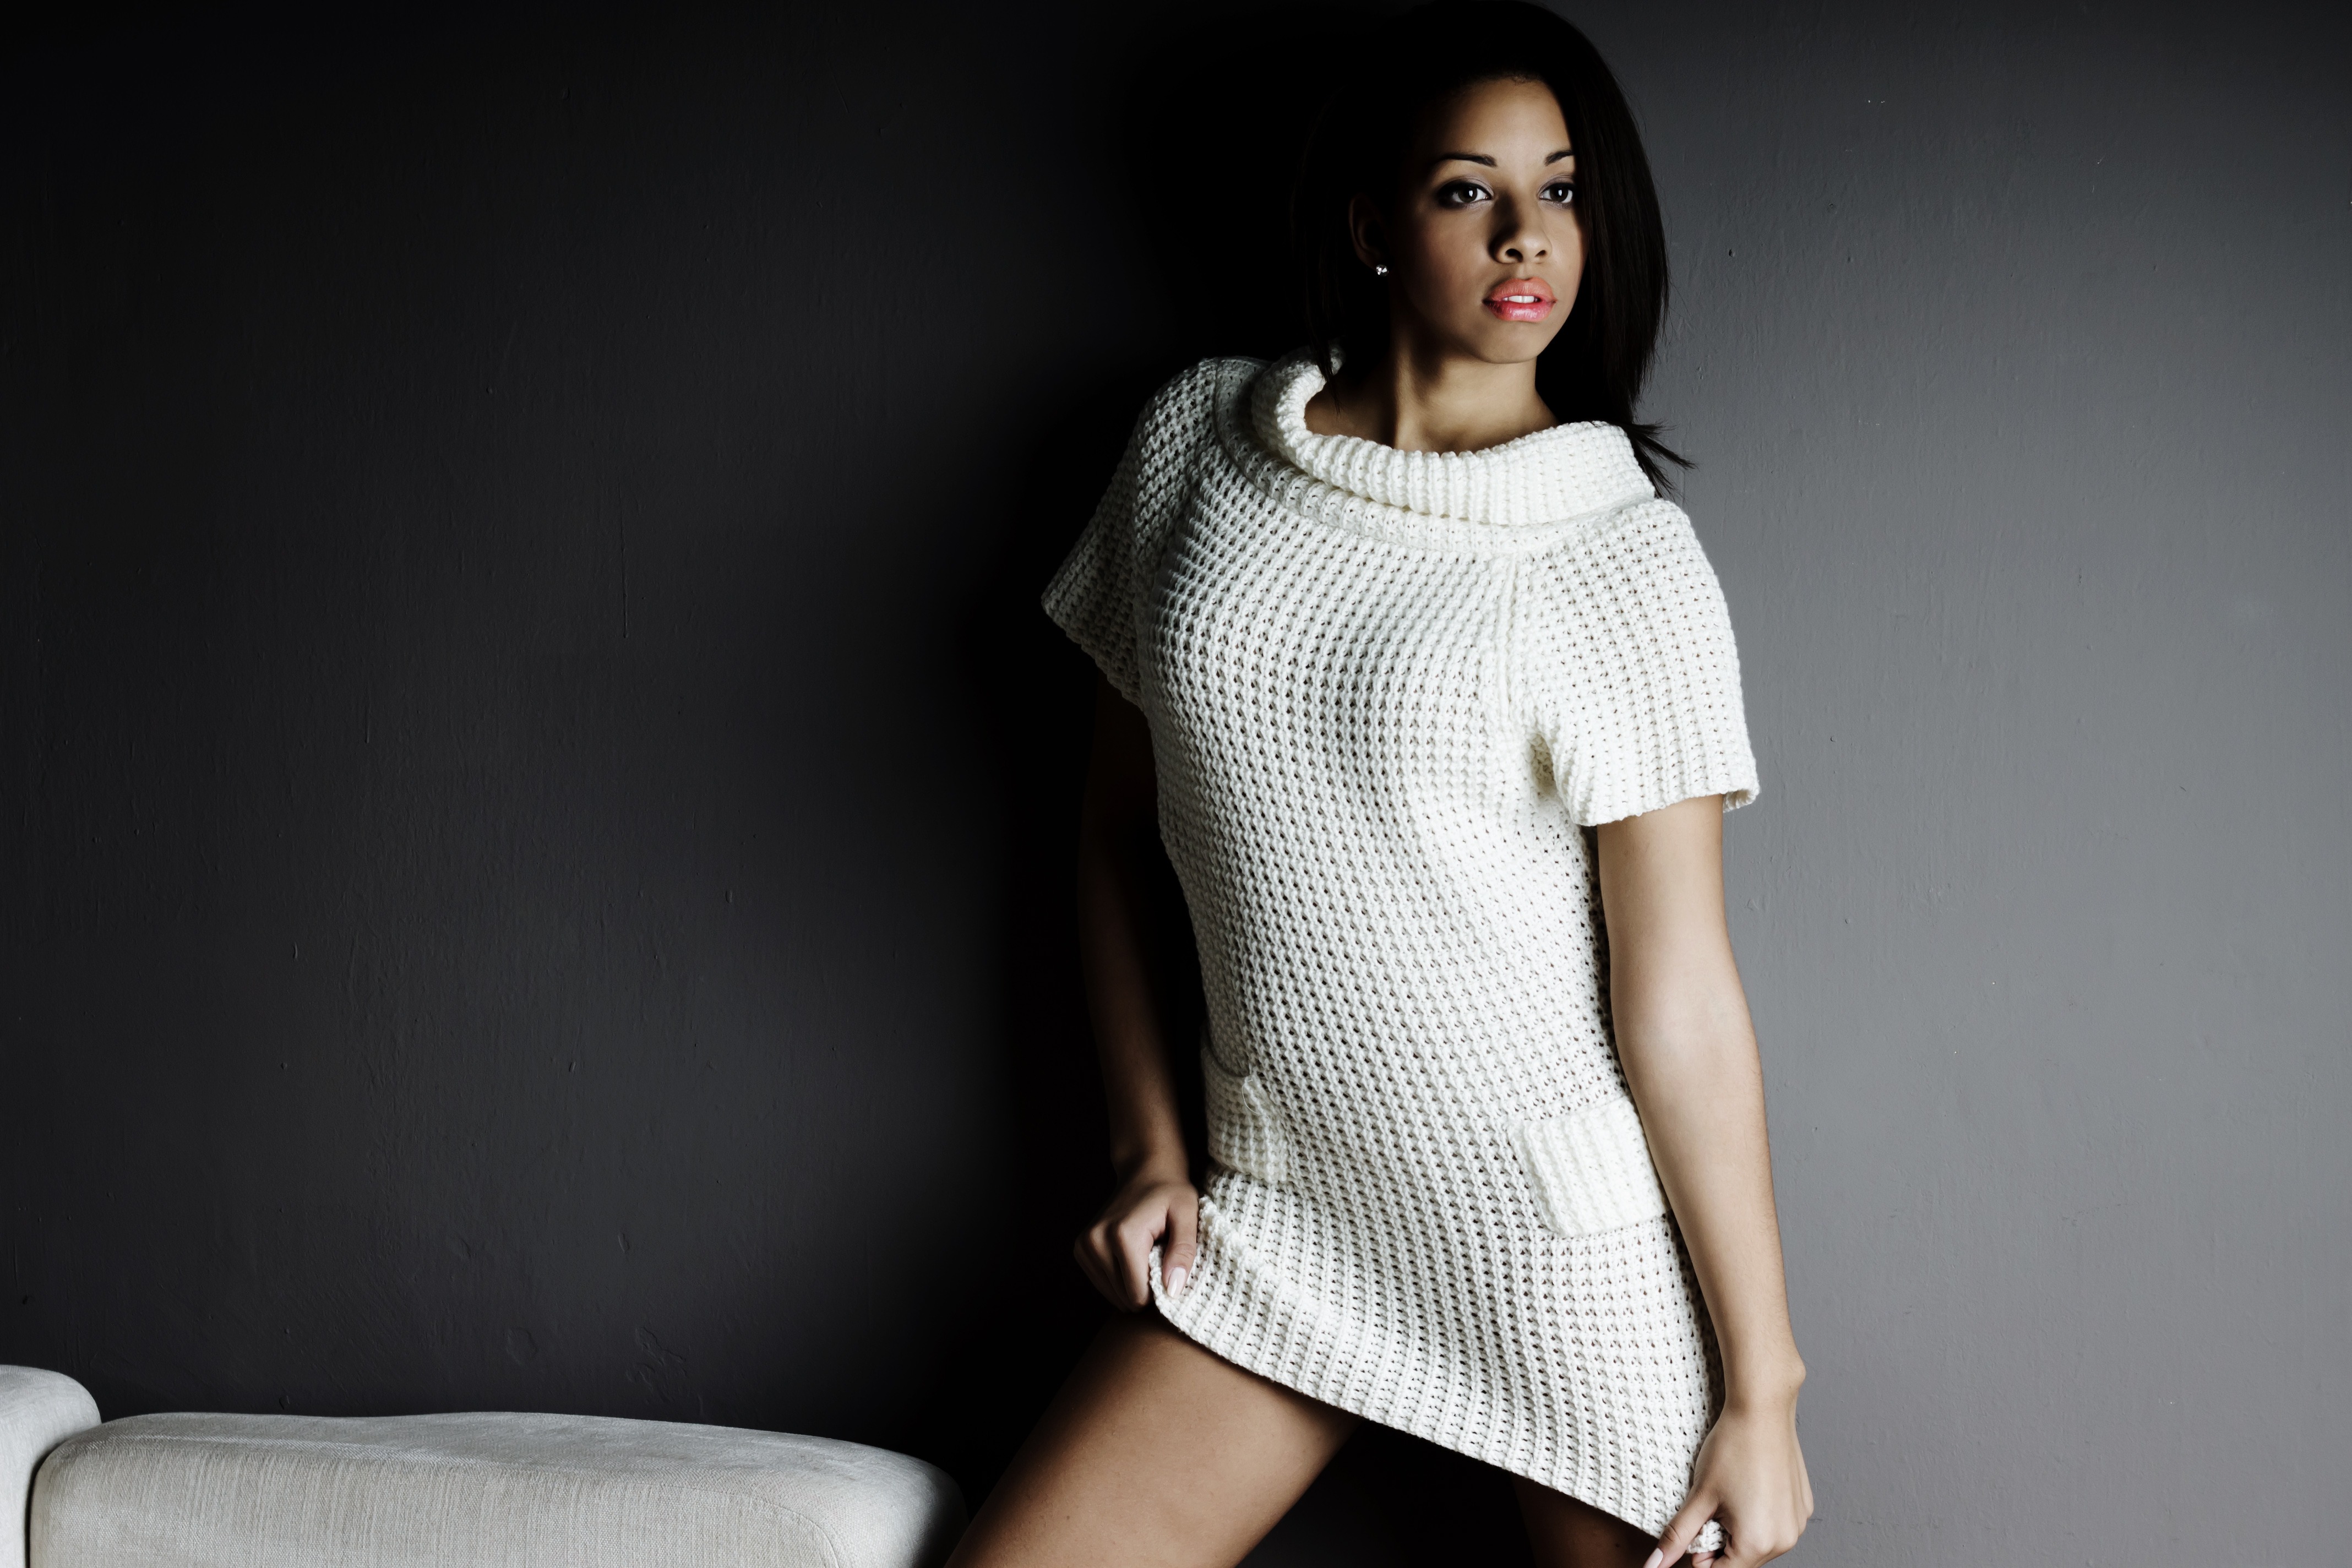
girl, woman, white, photography, pattern, portrait, model, spring, fashion, clothing, lady, outerwear, collar, human body, textile, dress, design, neck, pretty, exotic, sleeve, photo shoot, t shirt